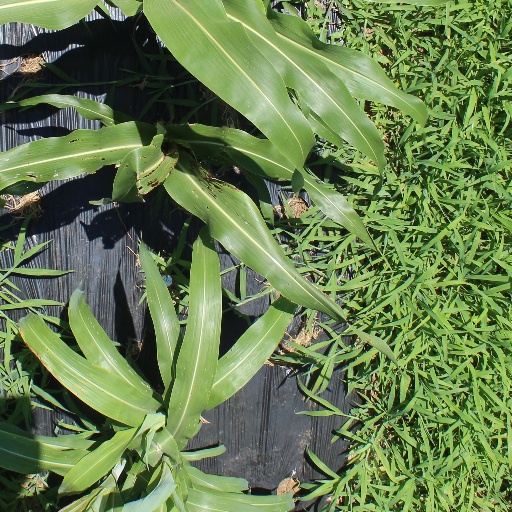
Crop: sorghum